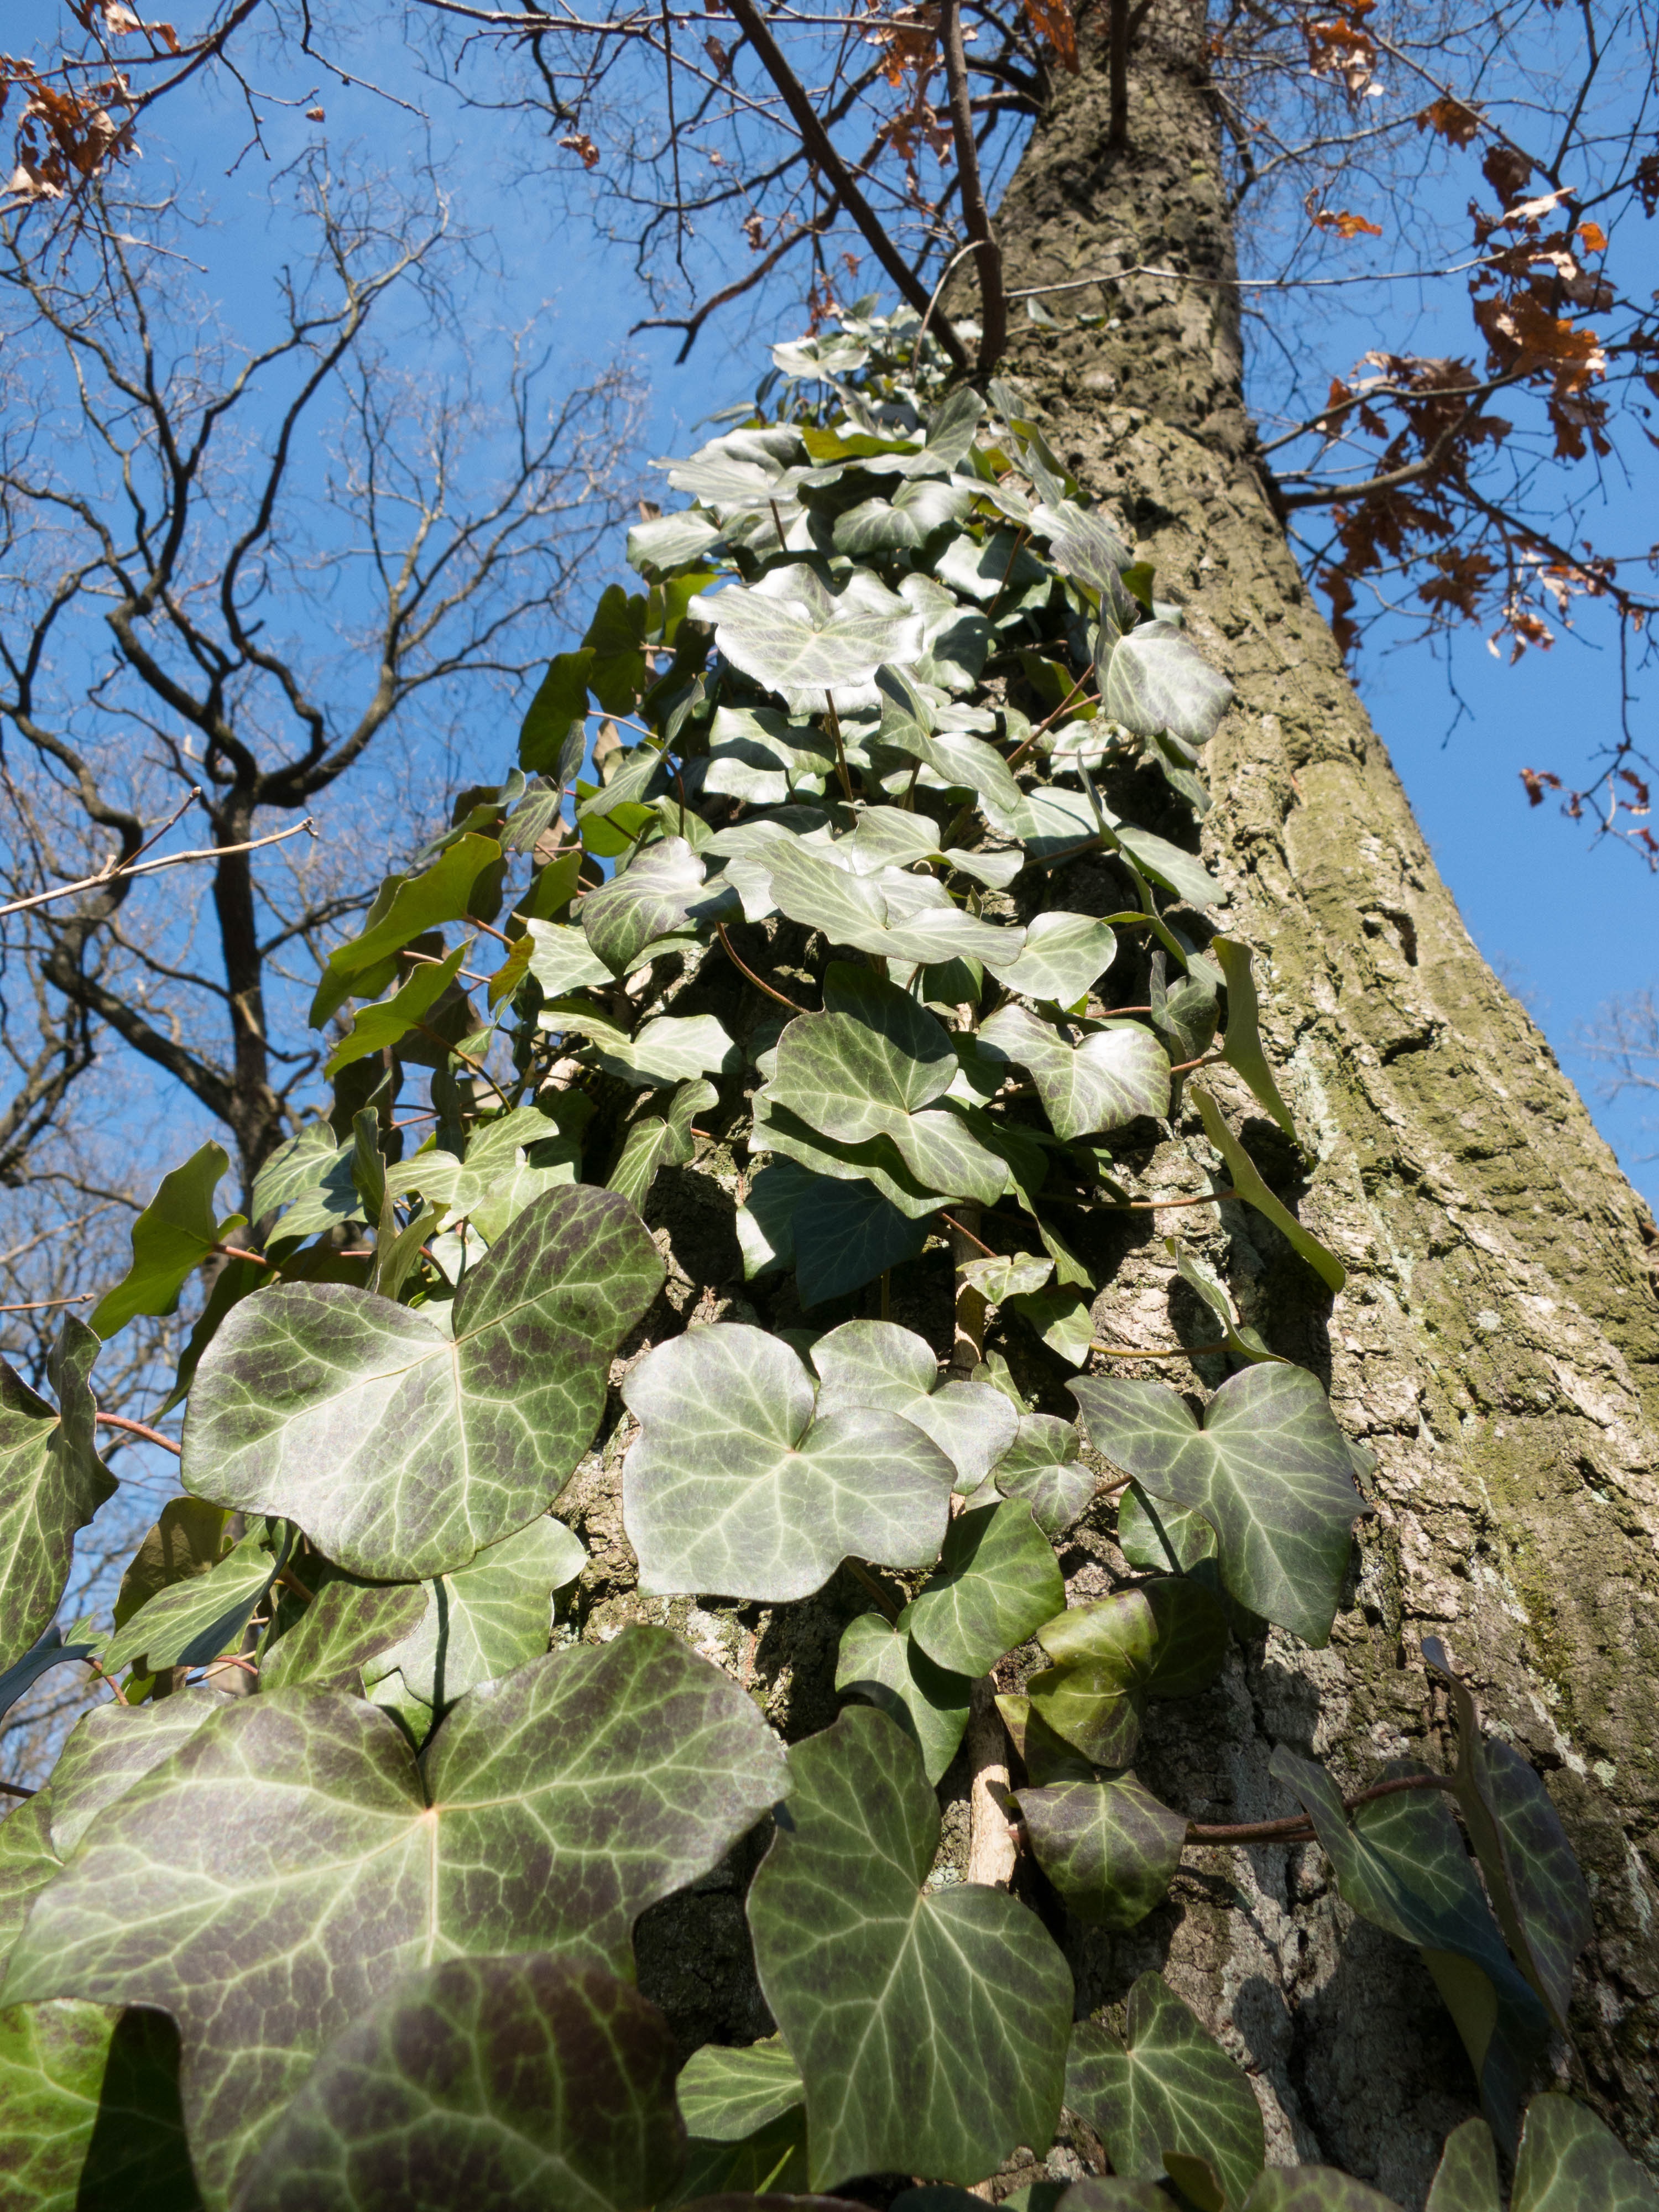
tree, nature, forest, branch, blossom, winter, plant, sun, leaf, flower, log, green, ivy, autumn, botany, garden, flora, wildflower, aesthetic, woodland, winter sun, kahl, flowering plant, land plant